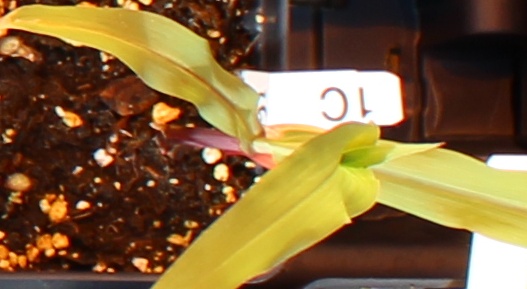
Label: Corn